University of Coimbra

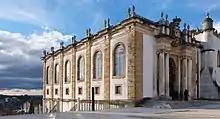
The Joanine Library

The university harbours a huge central library (University of Coimbra General Library), botanical gardens (Botanical Garden of the University of Coimbra), stadiums and other sports facilities ("Estádio Universitário de Coimbra" sports complex and "Campo de Santa Cruz" stadium), an astronomical observatory, a publishing house, a private chapel (São Miguel Chapel), a theatre (Teatro Académico de Gil Vicente), and many support facilities such as dining halls and studying rooms. In addition, the university manages several museums and other cultural organizations, including a science museum (Science Museum of the University of Coimbra), a museum of sacred art ("Sacred Art Museum of the University of Coimbra"), and an academic museum ("Academic Museum of the University of Coimbra").